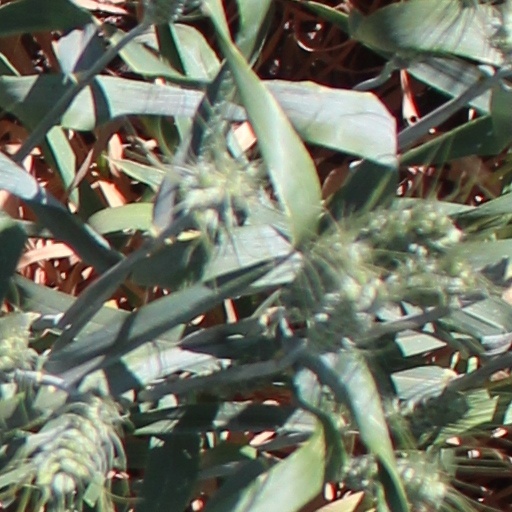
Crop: wheat